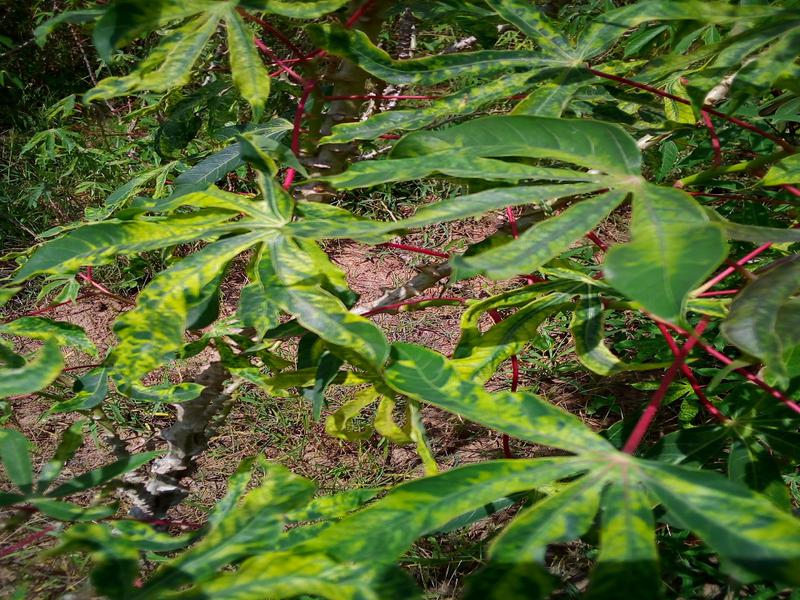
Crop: cassava
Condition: mosaic_disease